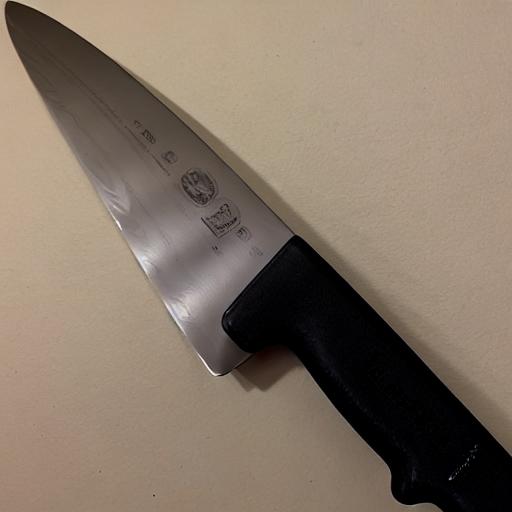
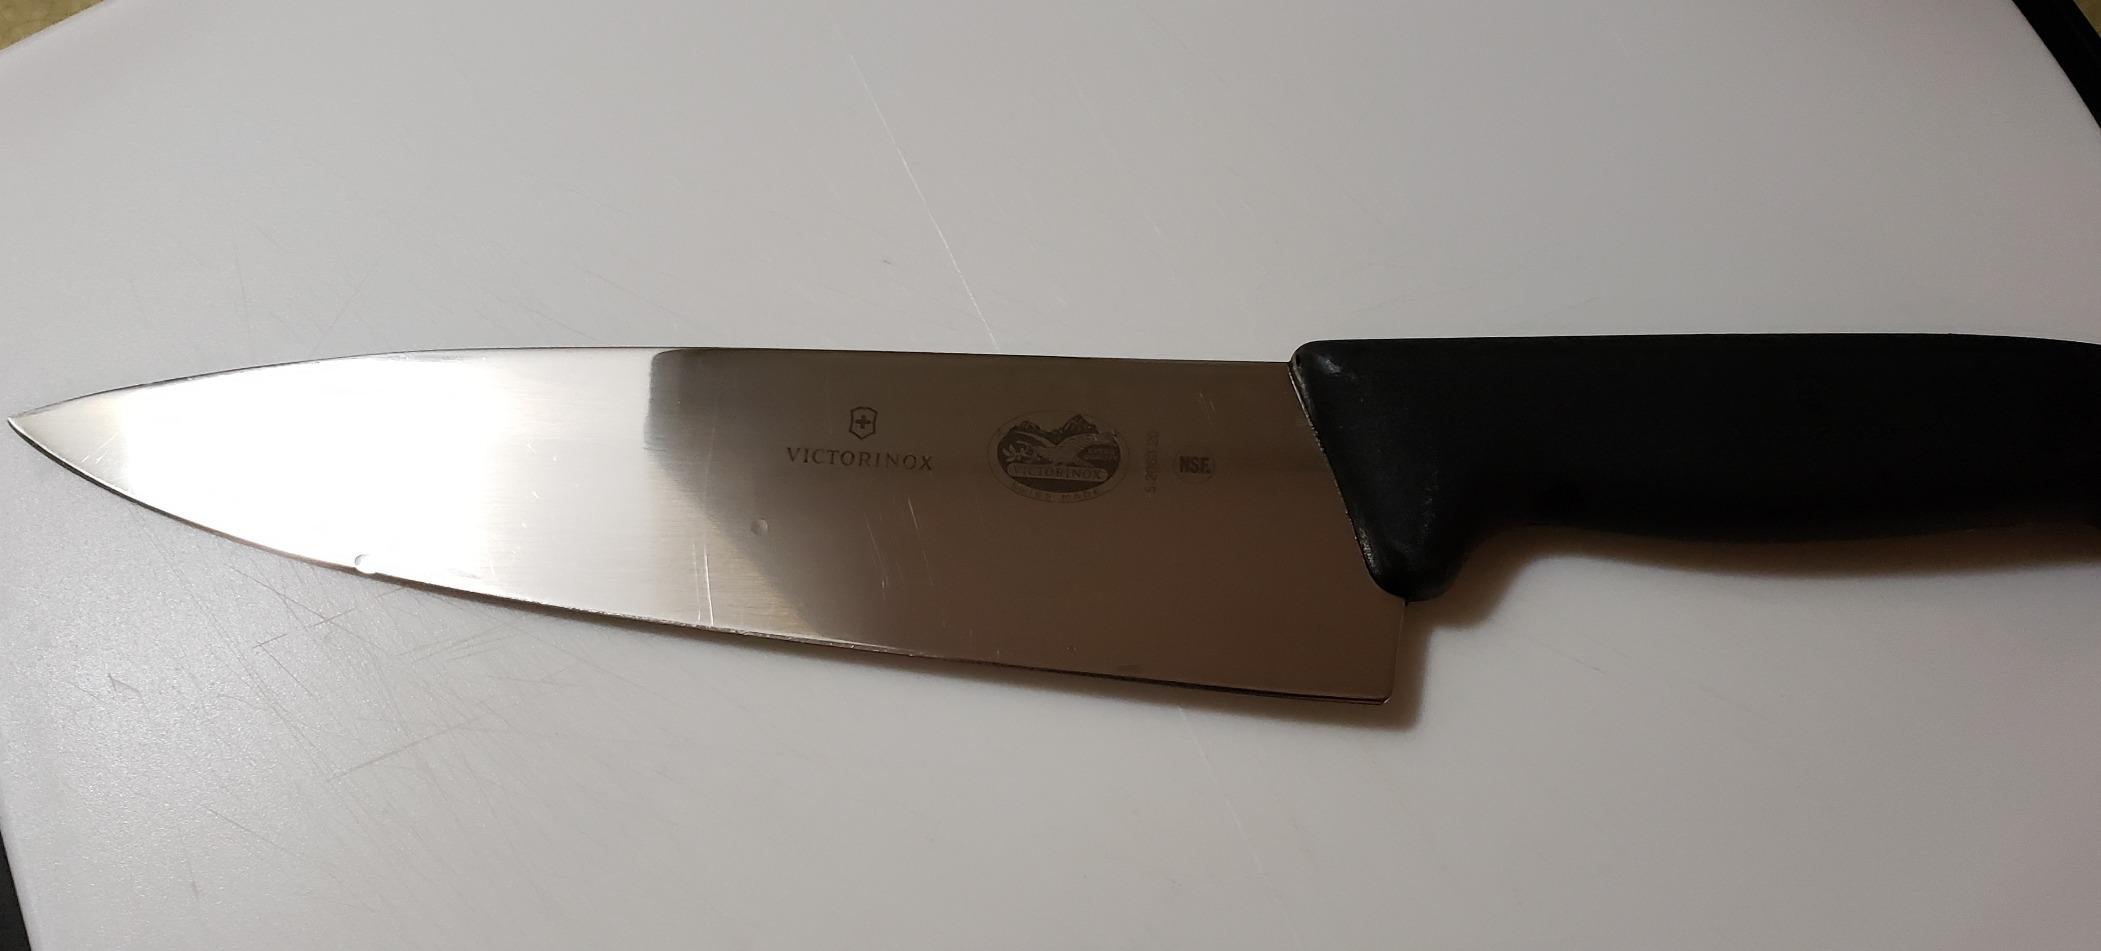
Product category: items_knife
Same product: no